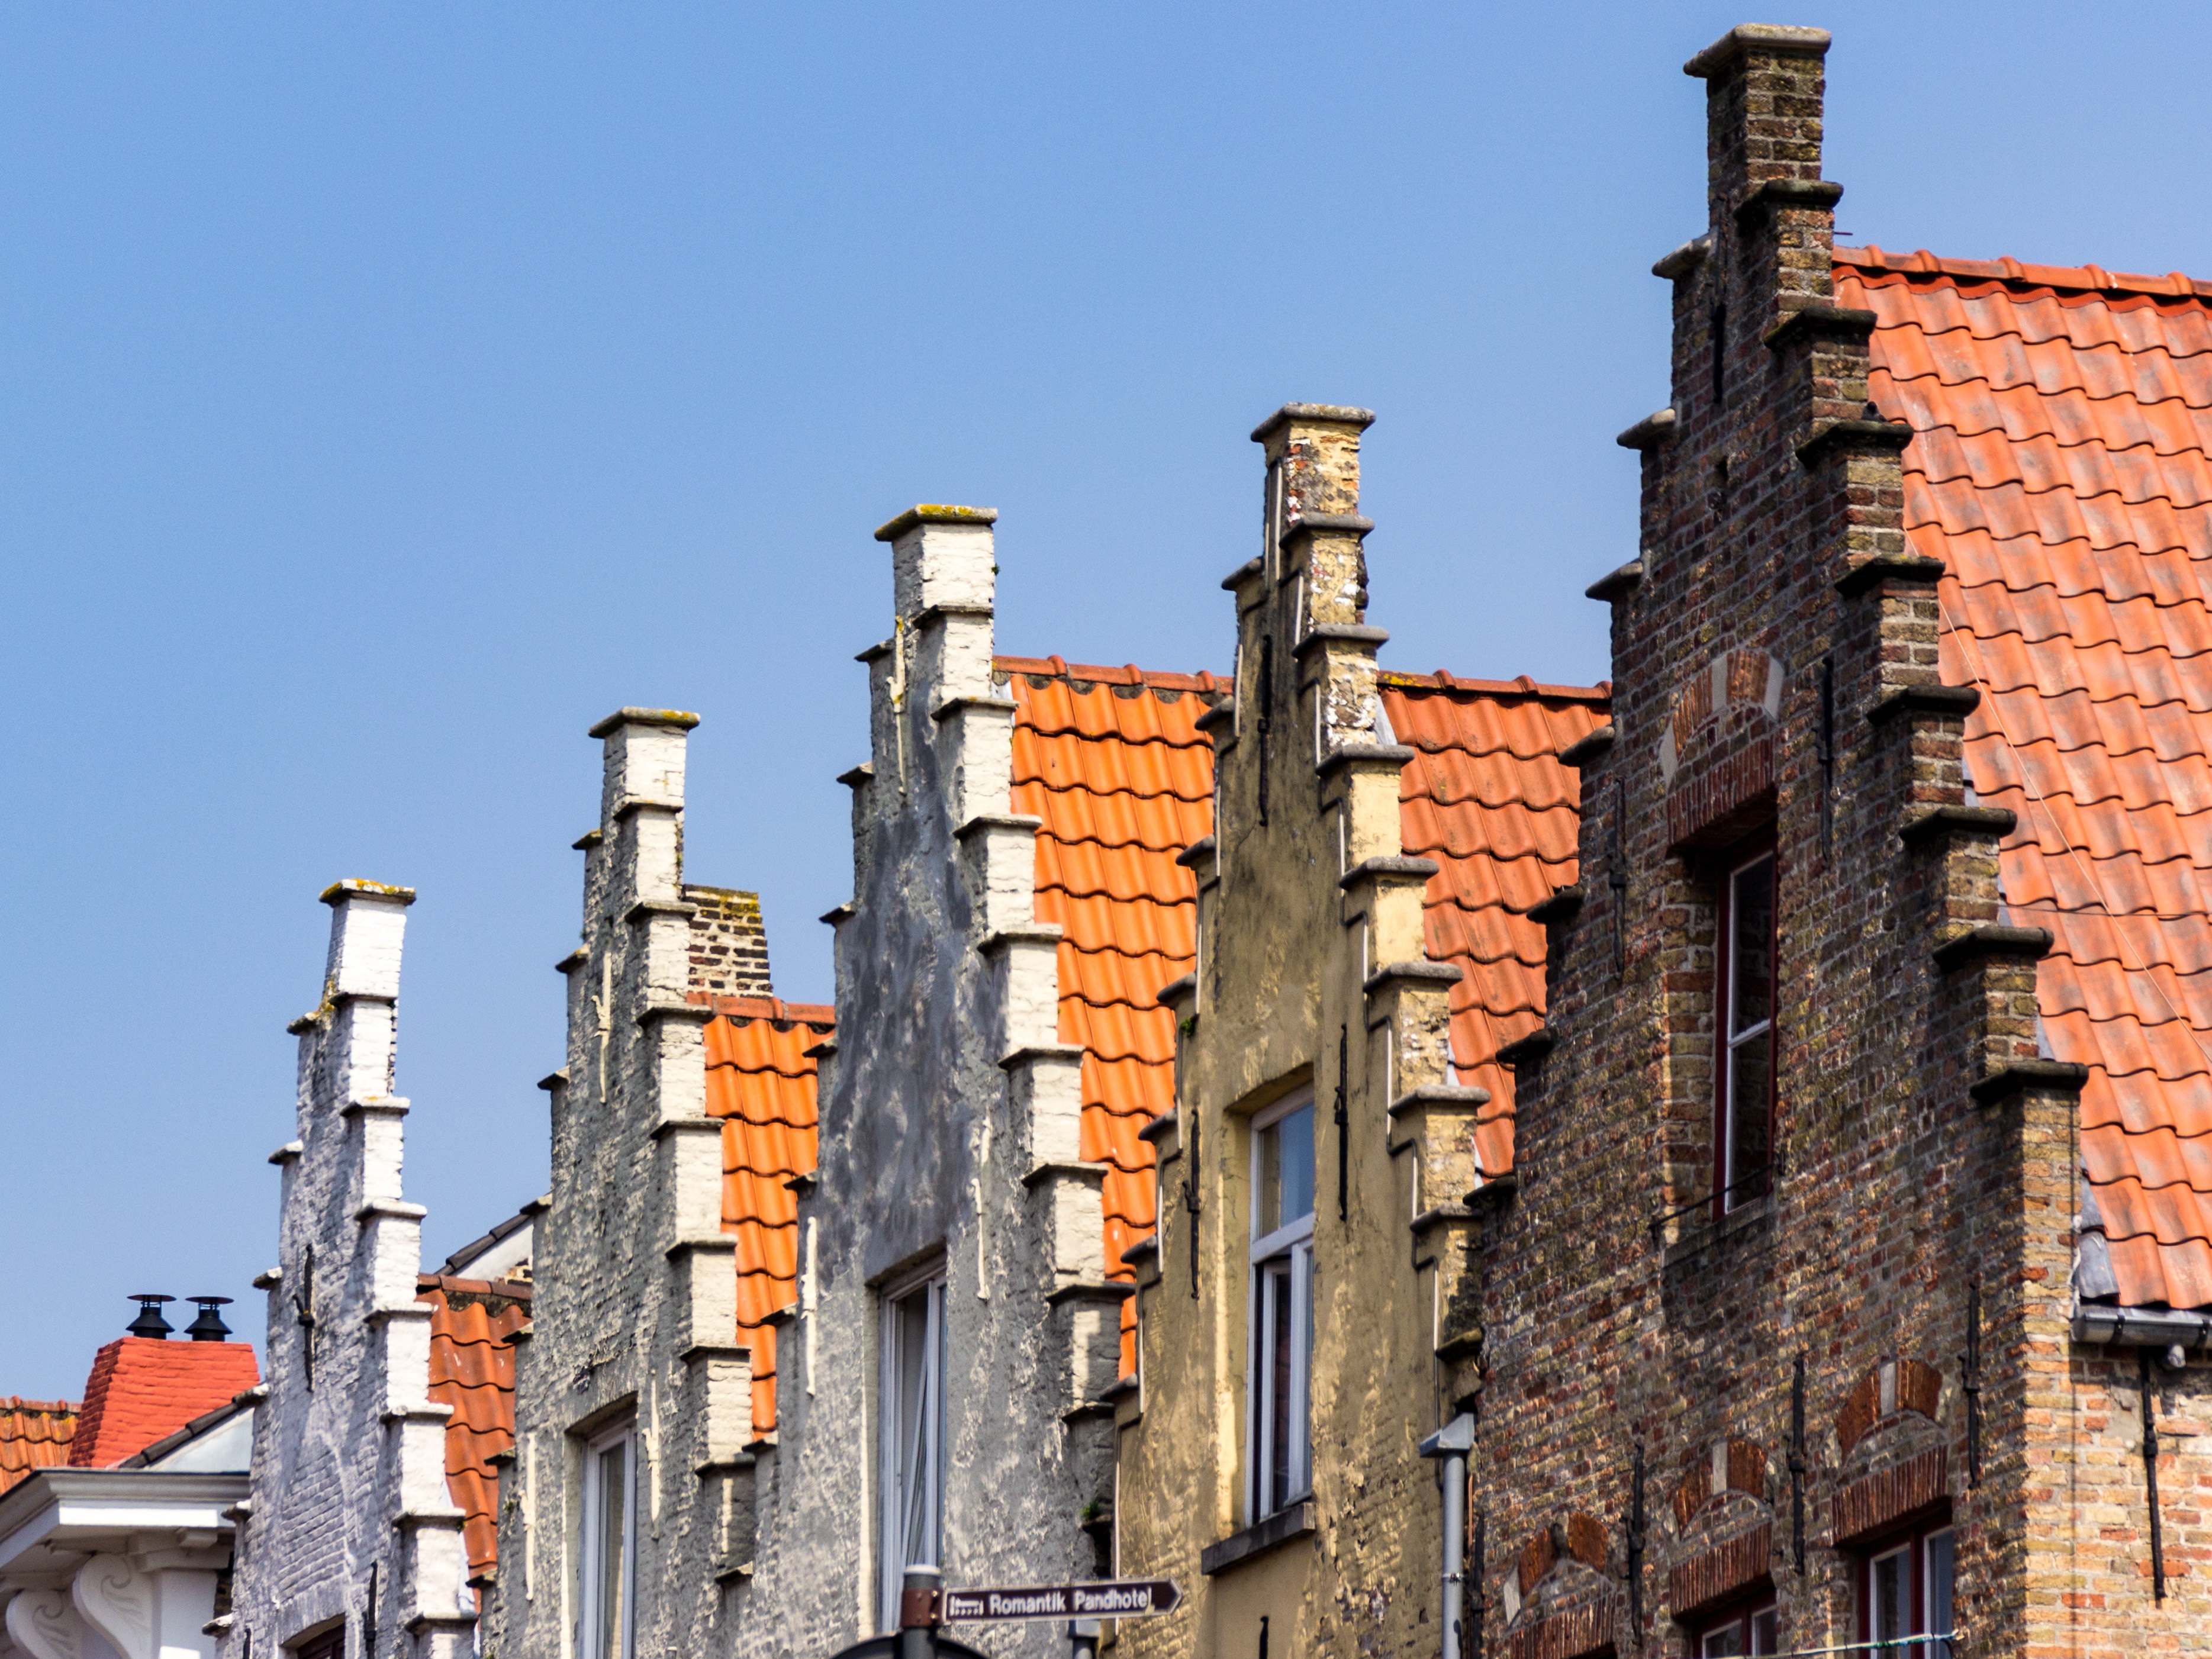
architecture, home, skyscraper, wall, cityscape, tower, romantic, landmark, facade, industry, belgium, old town, spire, historically, roofs, bruges, battlements